Jim Amaral

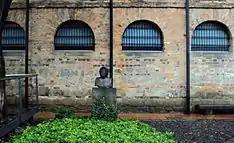
Jim Amaral "Shield Nº 6", 1993, bronze. The Sculpture Garden in The National Museum, Bogotá, Colombia (permanent collection).

After two years at the University of Washington, Seattle (1952–53) where he studied, among other subjects, history of art and architecture, Amaral finally decided for a career in the arts at the Stanford University and in 1954 graduated with a title Bachelor of Arts. "When I abandoned United States I realized that art is my only option, the only place where I am not a foreigner". He continued postgraduate studies at the Cranbrook Academy of Art in Bloomfield Hills, Michigan (1954-1955), where he met Colombian visual artist and future wife Olga de Amaral (got married in Colombia in December 1957). Before moving to Bogotá in 1958, Amaral spent two years (1955–57) in the Philippine Islands with the U.S. Navy (obligatory military service). In Bogotá, Amaral started working with a furniture and interior design company. Soon his son was born and Amaral decided to become a full-time artist and began casting bronze sculptures, making "collages" and abstract drawings. In 1960 his daughter was born. From 1966 to 1967 the Amaral family moved temporarily to New York. In 1967, after coming back to Colombia, Amaral traveled to the US again to teach drawing at the Penland School of the Arts and Crafts in North Carolina. In the same year he also started teaching drawing at the Universidad Jorge Tadeo Lozano in Bogotá. In the years 1970-1972 the Amaral family traveled around Europe, settling down for a longer period in Paris, where in the fall of 1971, at the , Amaral showed his work for the first time in Europe. The exhibition brought him great critical acclaim. He traveled to Paris again for longer periods in the years 1974-1975 and 1979-1980. In 1989 Amaral taught drawing at the University of California, Los Angeles (UCLA). Currently he lives with his wife in Bogotá and works in Casa Amaral.